Elton railway station

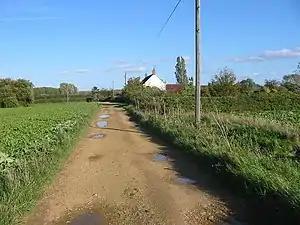
Access road to Elton railway station, which was just beyond the cottages.

Elton railway station is a former railway station in Elton, Cambridgeshire on former Northampton and Peterborough Railway which connected Peterborough with Northampton via Wellingborough.